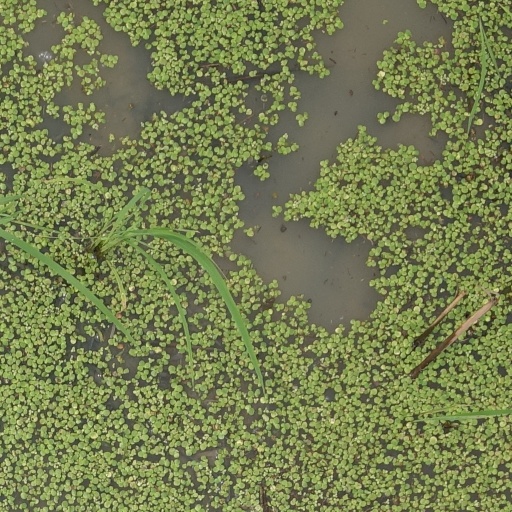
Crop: rice